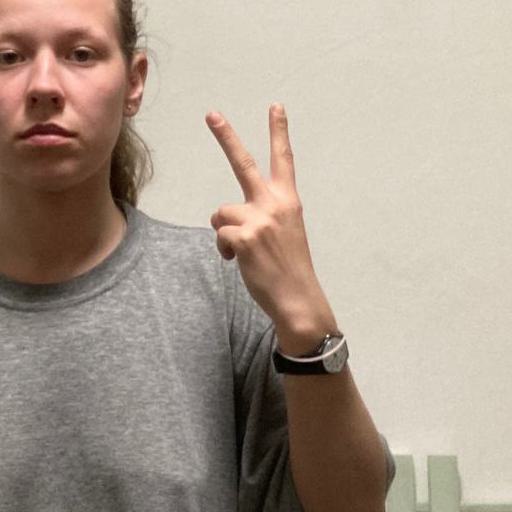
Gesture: peace_inverted